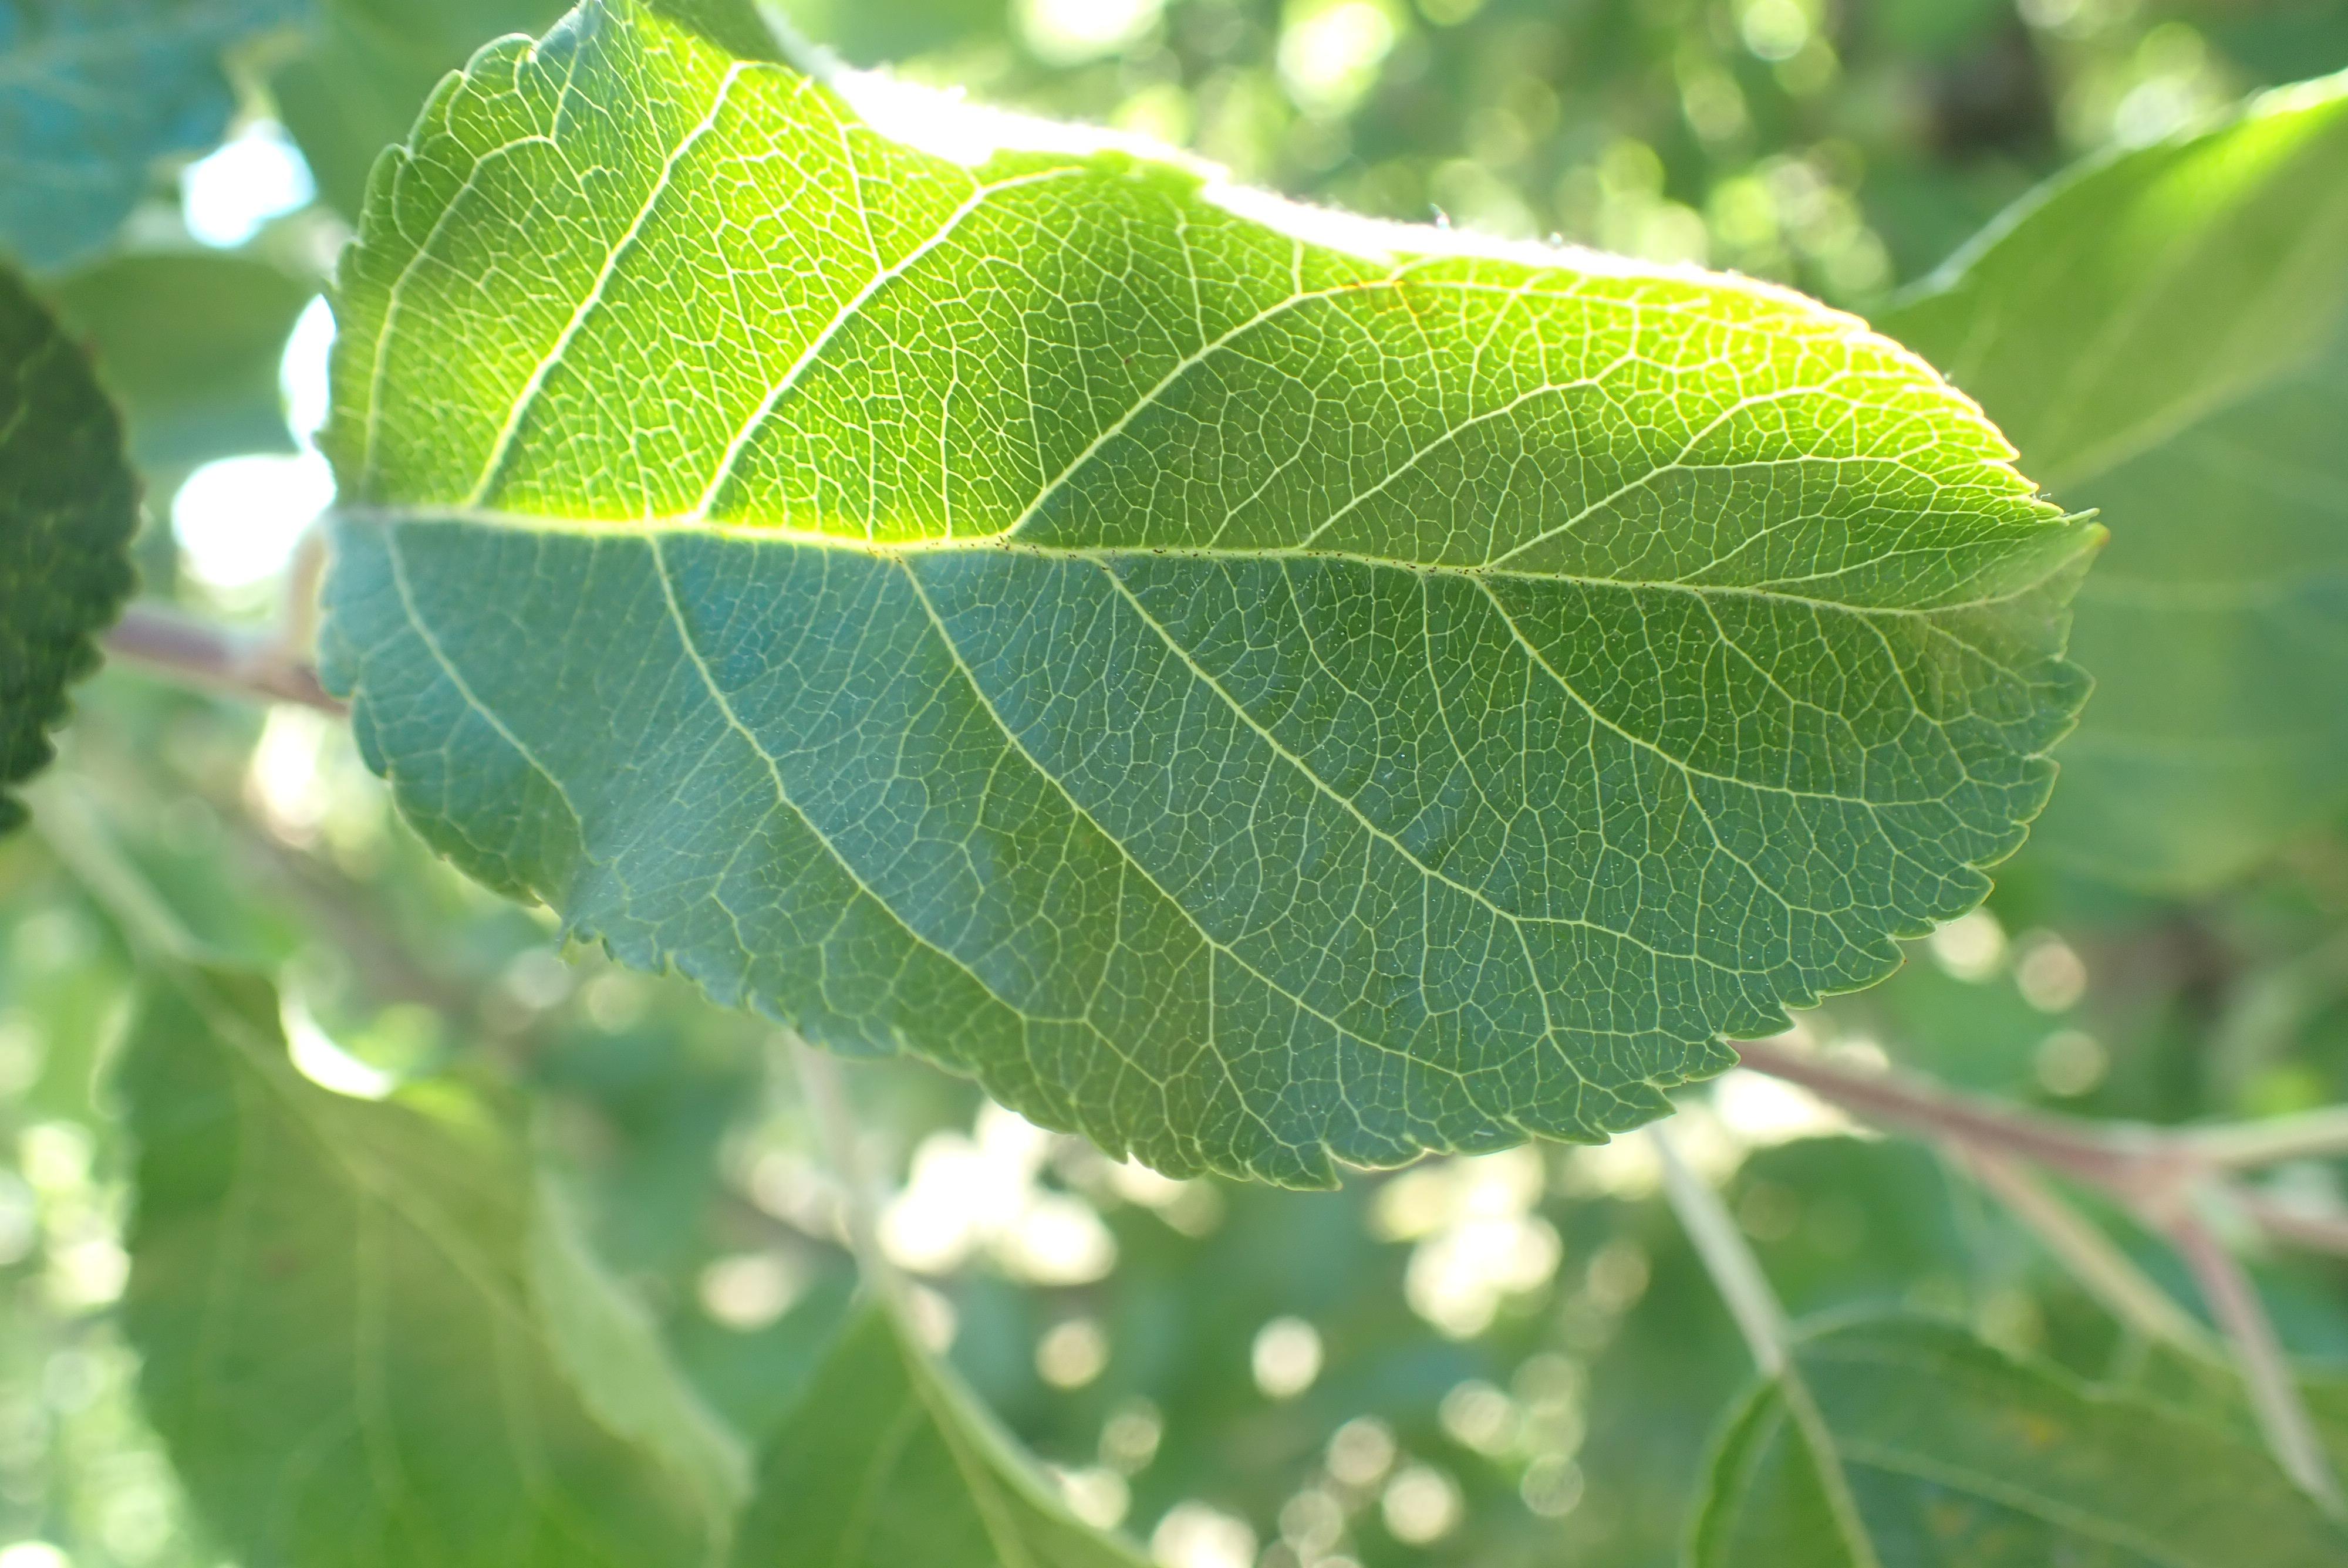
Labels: healthy